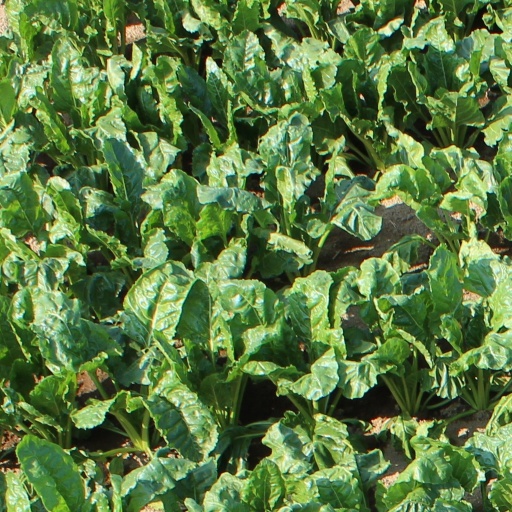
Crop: sugar beet